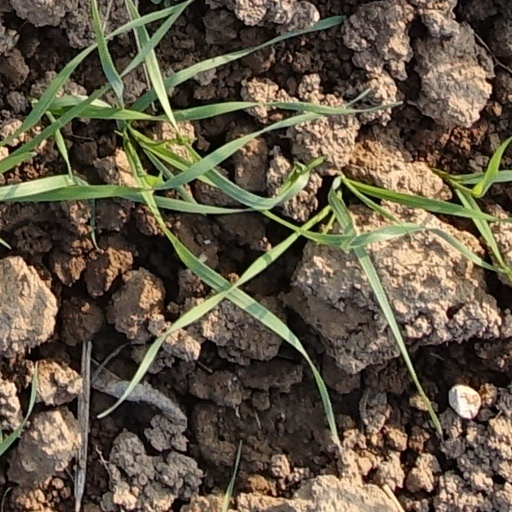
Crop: wheat